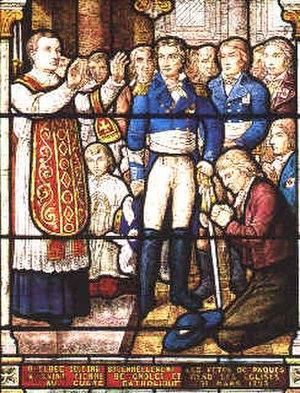
Le Pin-en-Mauges est une ancienne commune française située dans le département de Maine-et-Loire, en région Pays de la Loire, devenue le 15 décembre 2015 une commune déléguée au sein de la commune nouvelle de Beaupréau-en-Mauges.